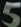
Number: 5